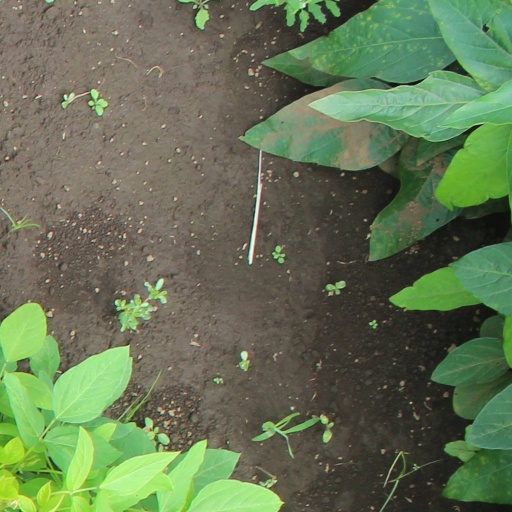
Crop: soybean